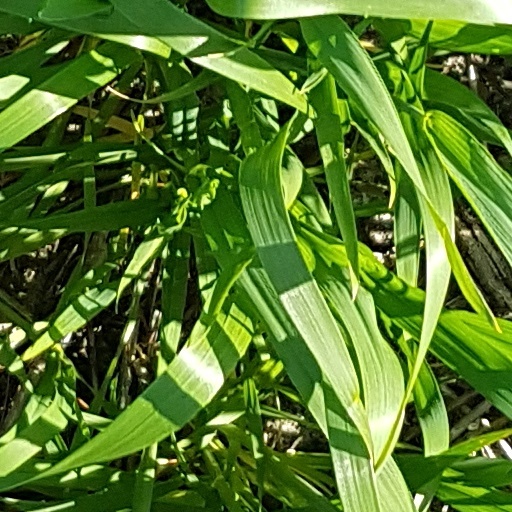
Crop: wheat